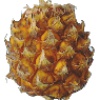
Label: pineapple_mini